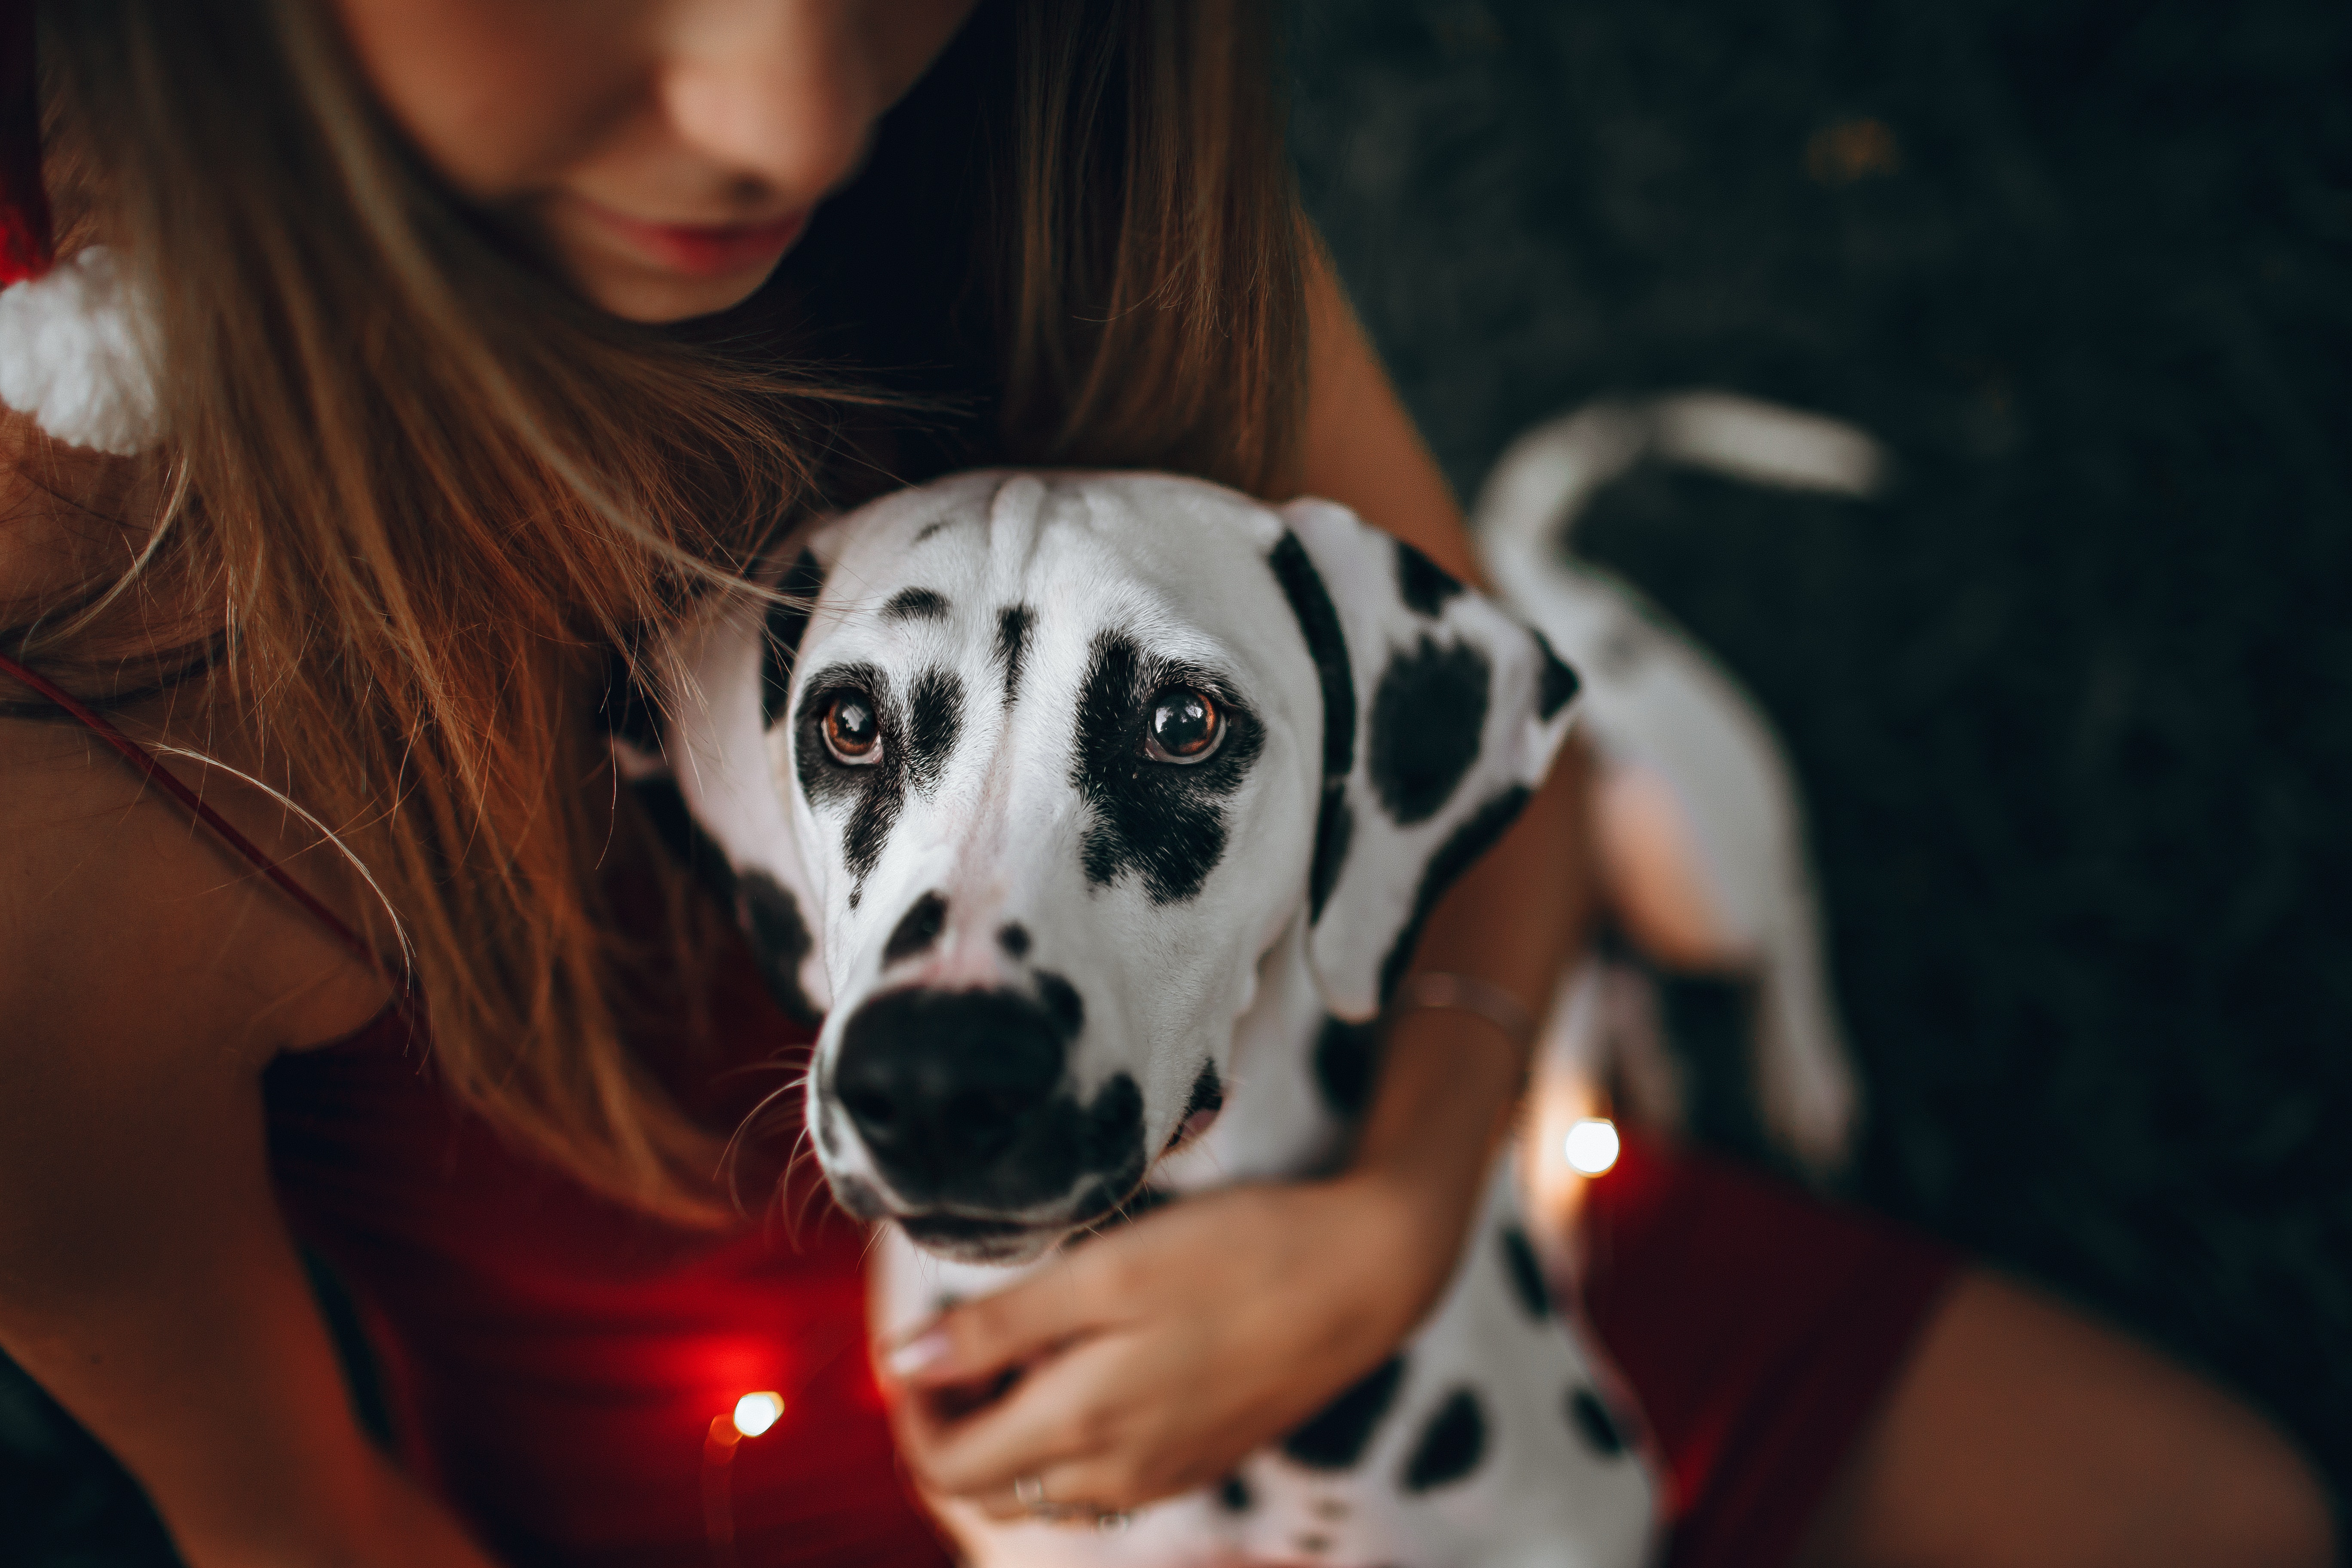
dalmatian, dog, mammal, canidae, dog breed, nose, snout, carnivore, non sporting group, fawn, ear, pointer, great dane, puppy love